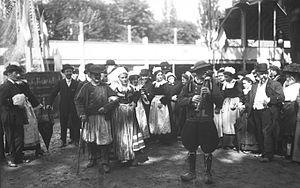
Concarneau
Concarneau [kɔ̃.kaʁ.no] est une commune du département du Finistère dans la région Bretagne en France.